Valdosta State University

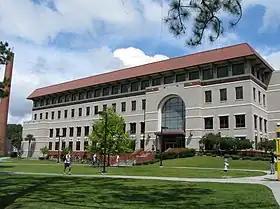
Odum Library

The VSU campus is divided into two areas: main, and north campus. The main campus houses much of the academic and administrative departments and is recognized for its Spanish Mission architecture theme of every building. The Main Campus faces North Patterson Street, one of the city's main thoroughfares. In total, 85 buildings located across make up the Valdosta State University campus. Other units of the university are located in satellite facilities adjacent to the campus and along Patterson Street. The campuses and principal satellite buildings are connected by the university bus service, operating regularly throughout each class day.